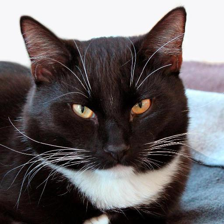
Label: animals